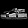
Label: Sandal